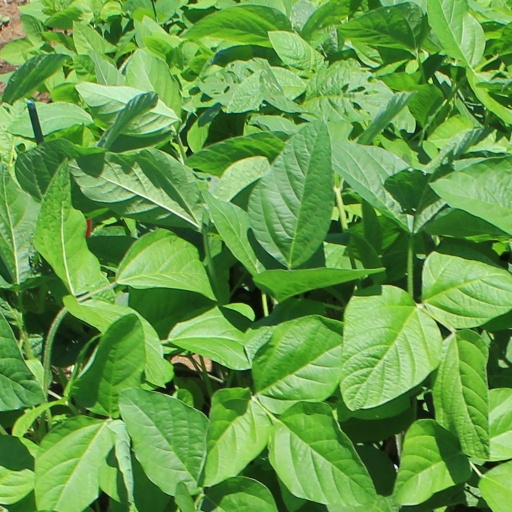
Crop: soybean